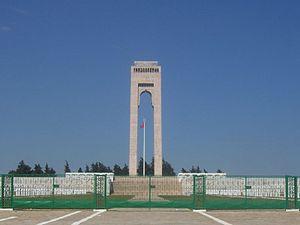
La crise de Bizerte est un conflit diplomatique et militaire opposant, durant l'été 1961, la France et la Tunisie devenue indépendante le 20 mars 1956. Il se joue autour du sort de la base navale militaire de Bizerte restée en mains françaises et de sa rétrocession à la Tunisie. Après des tensions diplomatiques commencées en mai lors du démarrage de travaux d'extension de la piste de la base, les tensions arrivent à leur paroxysme et tournent à l'affrontement militaire lors des journées du 19 au 22 juillet. Bien que les forces en présence soient disproportionnées, le conflit tourne rapidement à l'avantage des forces françaises et l'utilisation de volontaires sans formation militaire se traduit par un nombre important de victimes civiles.